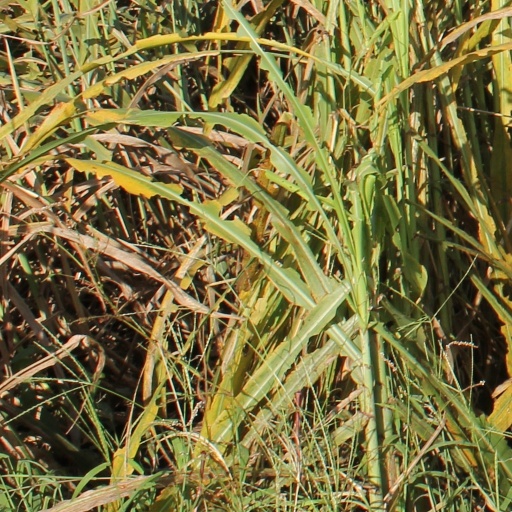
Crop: sorghum